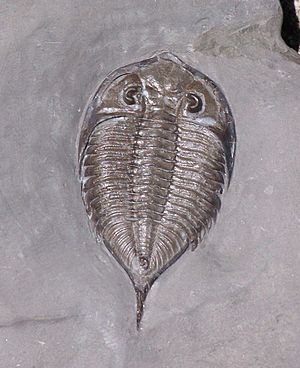
Silur / Dyr og planter
Silur er en geologisk tidsalder, som strakte sig fra 443,7 millioner år til 416,0 millioner år siden, hvor den blev afløst af Devon. Starten på Silur defineres ved første optræden af graptolitten Akidograptus ascensus.